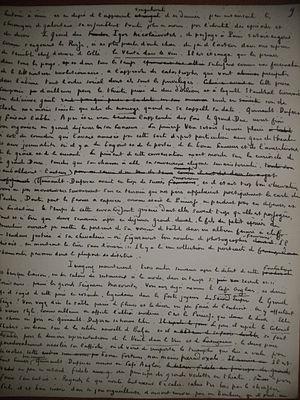
Paul Bourget, né le 2 septembre 1852 à Amiens et mort le 25 décembre 1935 à Paris, est un écrivain et essayiste français, membre de l'Académie française.